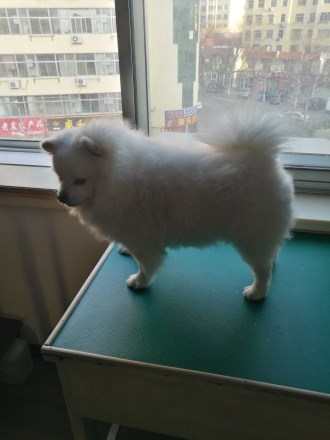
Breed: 253-n000107-Japanese_Spitzes